Thomas Ferens

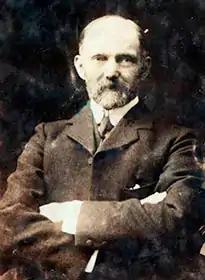
Thomas Ferens in 1906, the year he was elected to parliament

In 1894 Ferens was appointed a Justice of the Peace. In 1911 he was made a Freeman of the City of Hull. He entered parliament as Liberal member for Kingston upon Hull East in 1906 after an unsuccessful bid for the same seat six years earlier. In 1912 King George V appointed him to the Privy Council, and in the same year he became High Steward of Hull.